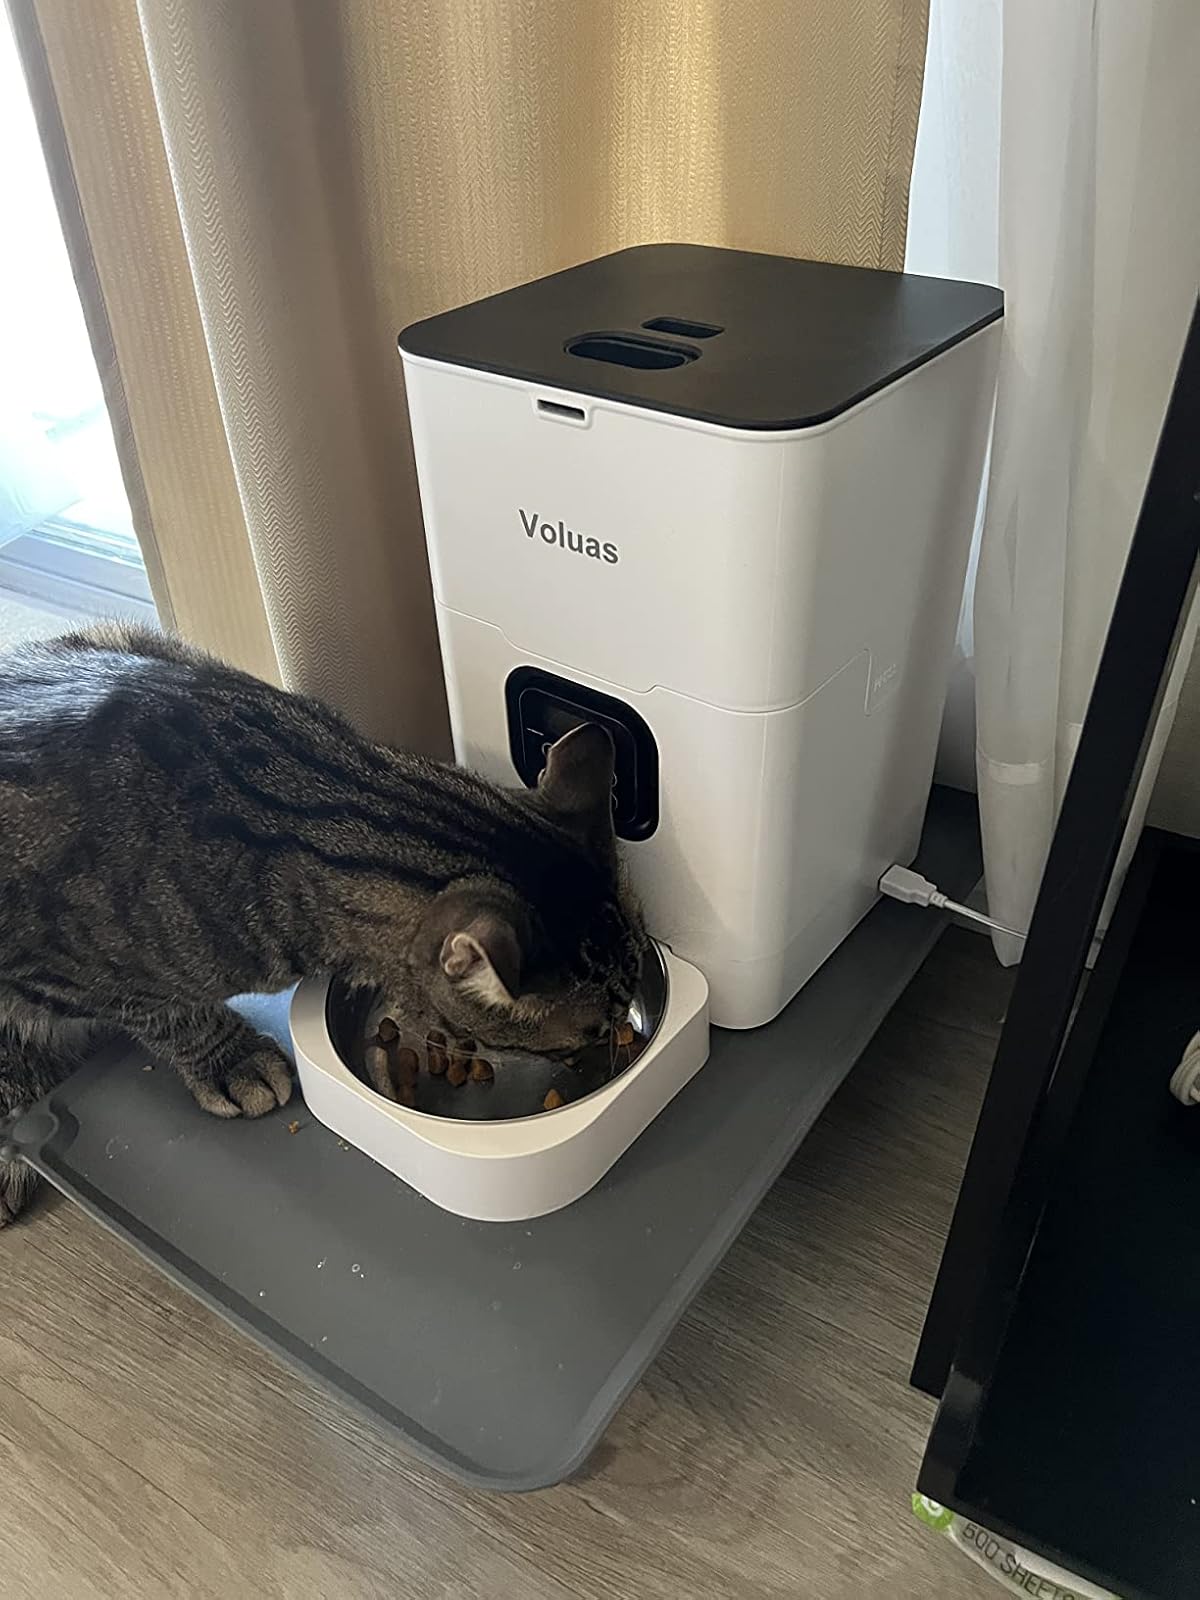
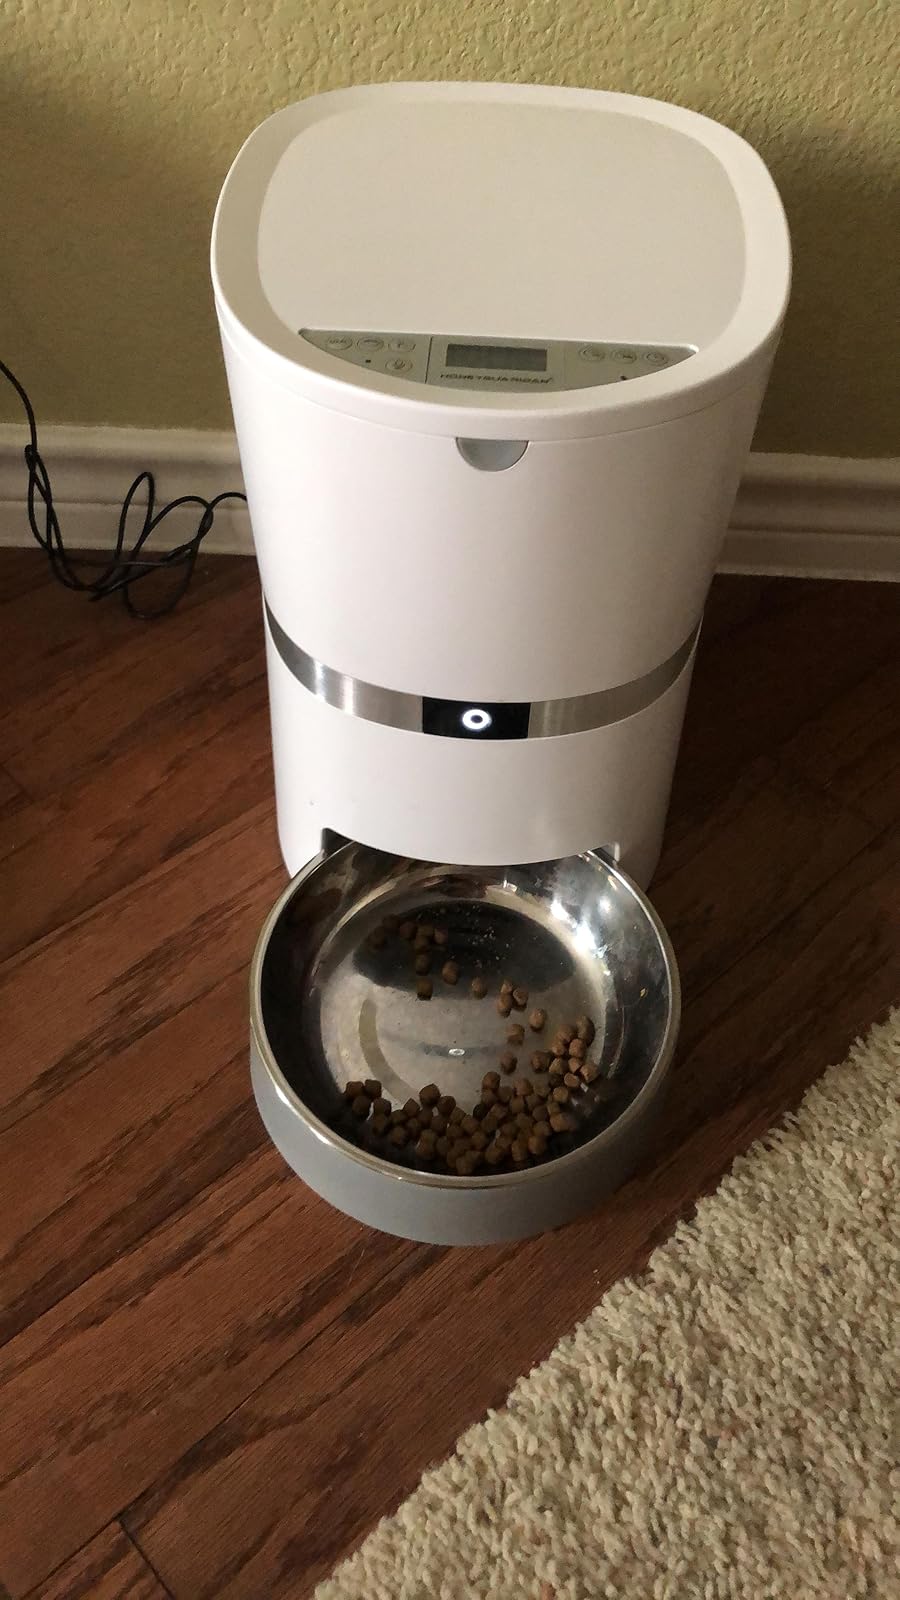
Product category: items_feeder
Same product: no